Farida Momand

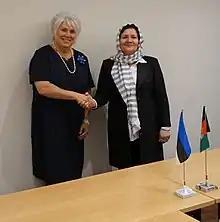
Farida Momand (right) with Estonian Foreign Affairs Minister Marina Kaljurand in 2016

Farida Momand (born 14 January 1965) is an Afghan doctor and politician who serves as Minister of Higher Education.